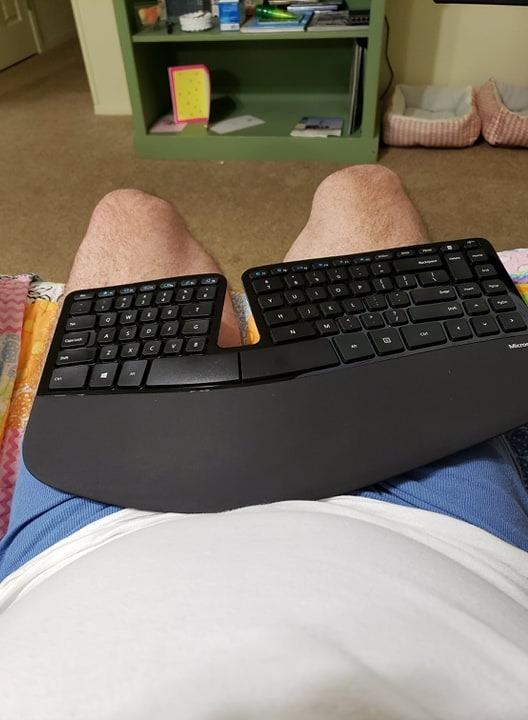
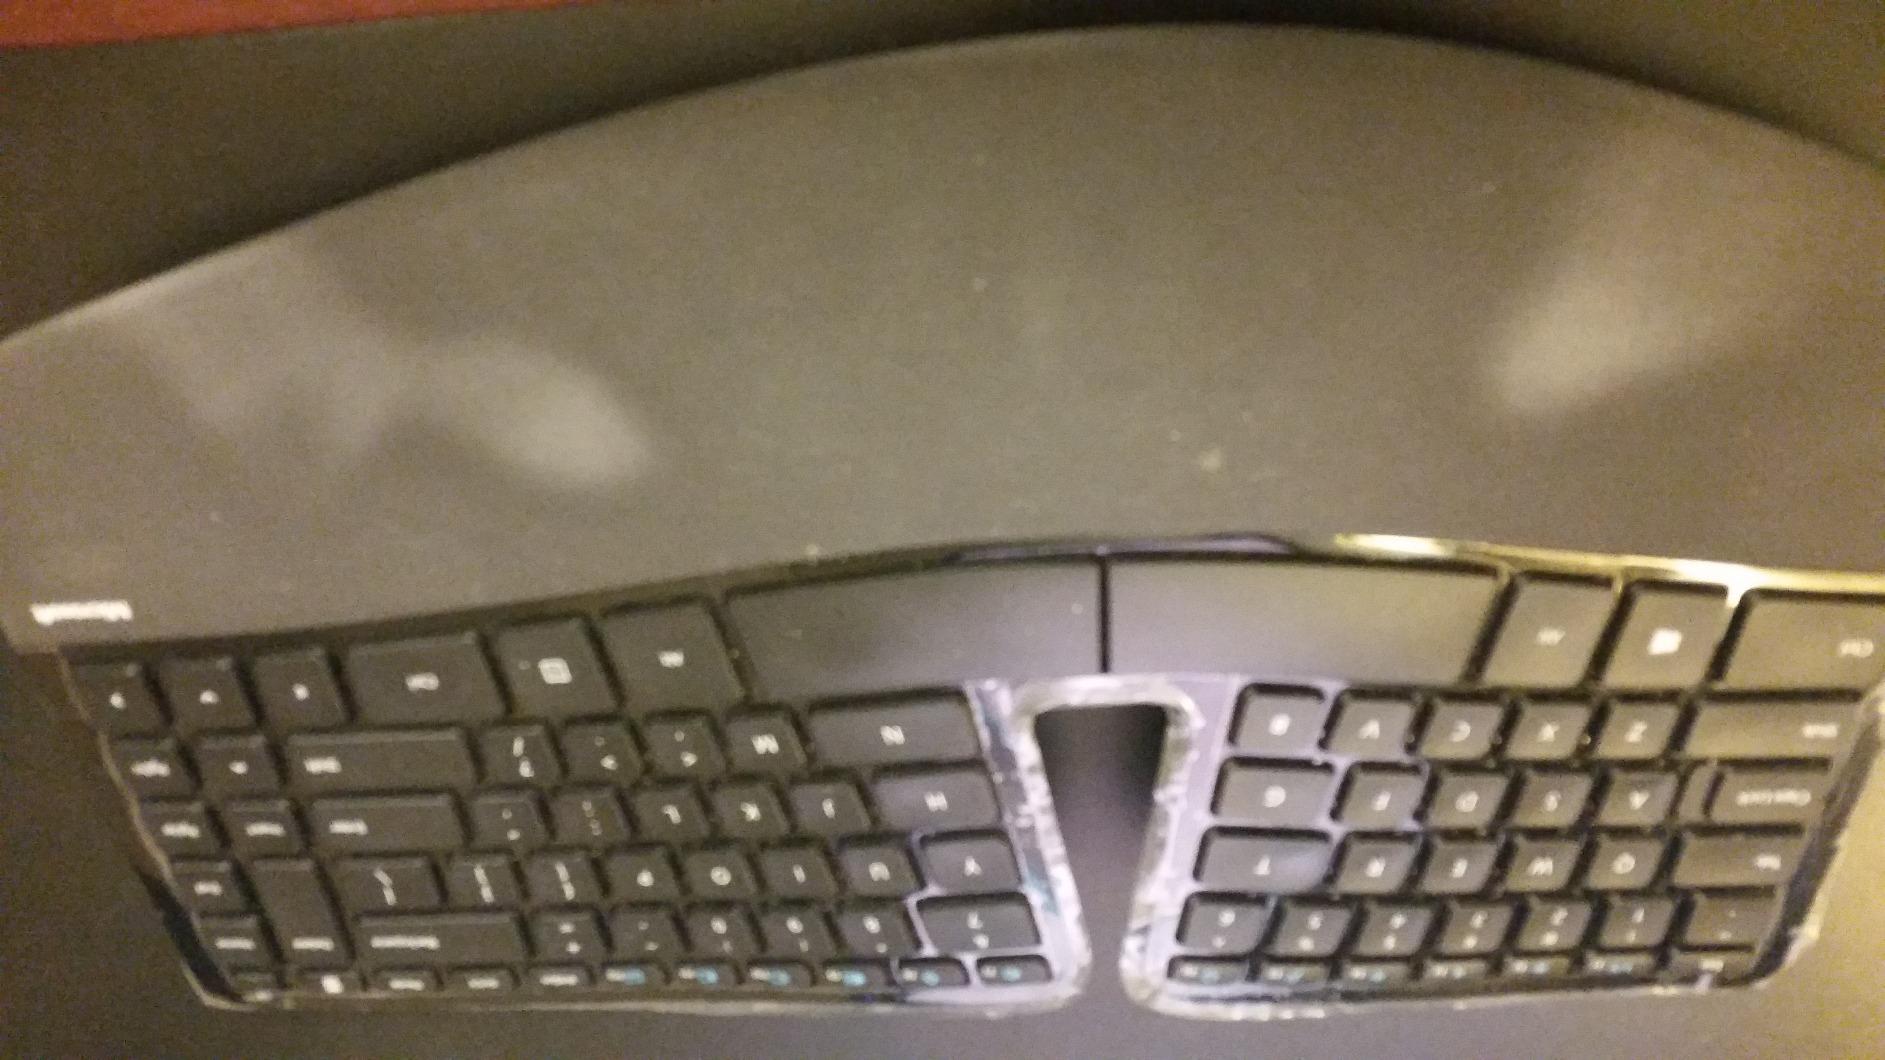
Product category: keyboard
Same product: yes